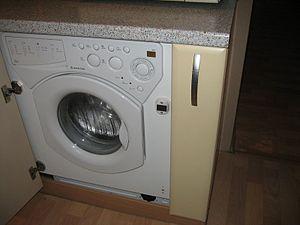
Ariston est une marque italienne de matériels de chauffage et de production d'eau chaude qui appartient au groupe Ariston Thermo. Le nom Ariston rappelle celui de son fondateur, Aristide Merloni, dont le nom en grec signifie « le meilleur ».